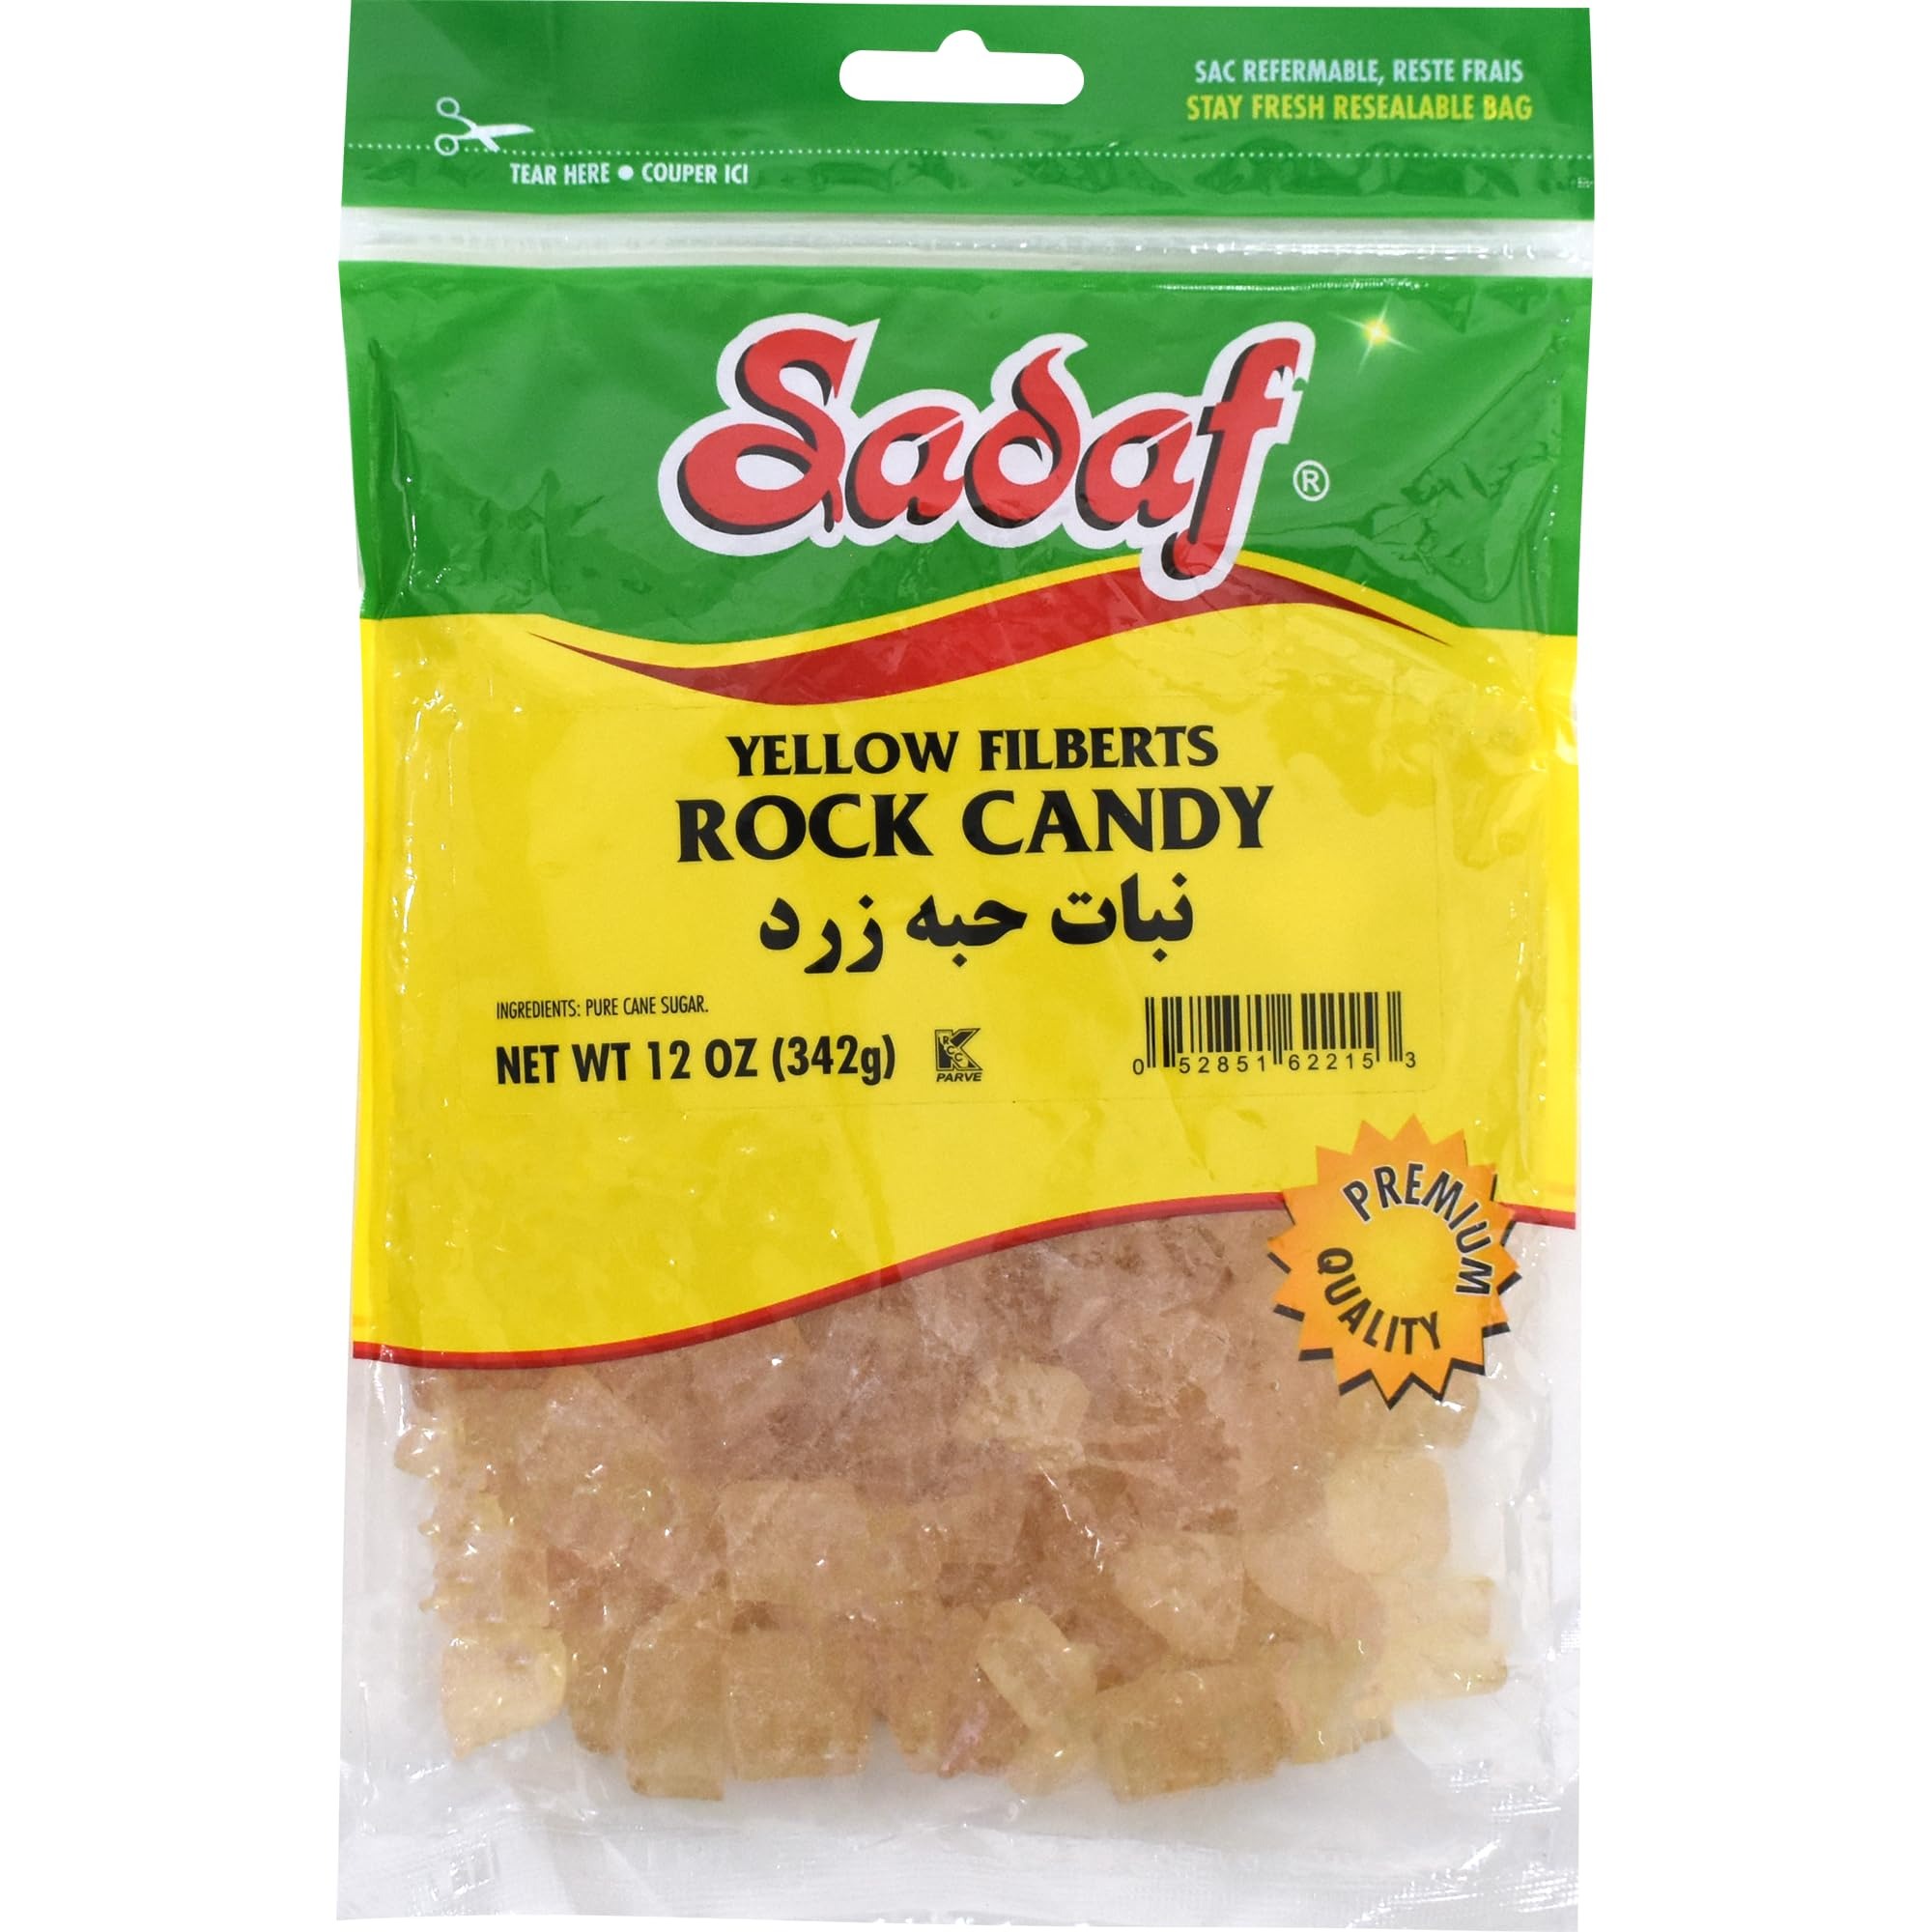
Item Name: Sadaf Rock Candy Yellow Filbert - Rock Candy Yellow for Baking and Drinks - Food Flavoring Candy Rocks - Resealable 12 oz Bag
Bullet Point 1: ENHANCE YOUR BAKING: Elevate your baked goods with Sadaf Rock Candy Yellow Filbert. Its vibrant yellow color and unique filbert shape make it an eye-catching and delightful addition to cakes, cupcakes, and other treats that will impress your family and guests.
Bullet Point 2: SWEETEN YOUR DRINKS: Add a touch of sweetness to your favorite beverages with Sadaf Rock Candy Yellow Filbert. Whether you're enjoying a cup of hot tea, coffee, or crafting a refreshing cold drink, these crystallized sugar rocks dissolve slowly, infusing your drink with a delightful and natural sweetness.
Bullet Point 3: HIGH-QUALITY INGREDIENTS: Made from premium pure cane sugar, Sadaf Rock Candy Yellow Filbert ensures a rich and satisfying flavor that will tantalize your taste buds. Each piece is crafted with care, guaranteeing a high-quality and enjoyable confection
Bullet Point 4: CONVENIENT PACKAGE: Packaged in a resealable bag for your comfort, providing long-lasting freshness and easy storage, ensuring you can enjoy its flavor and benefits for longer. The perfect addition to your pantry
Value: 12.0
Unit: Ounce

Price: 11.24